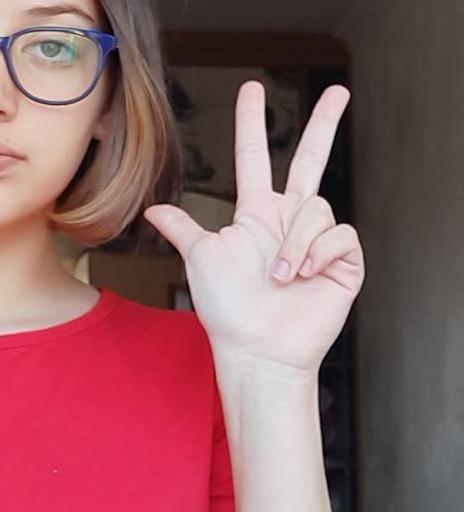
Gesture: three2